Oliver North

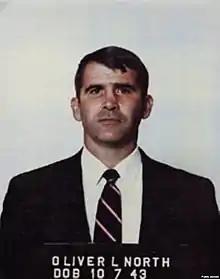
North's mugshot, taken on the day of his arrest

North was indicted in March 1988 on 16 felony counts. His trial opened in February 1989, and on May 4, 1989, he was initially convicted of three: accepting an illegal gratuity, aiding and abetting in the obstruction of a congressional inquiry, and ordering the destruction of documents through his secretary, Fawn Hall. He was sentenced by U.S. District Judge Gerhard Gesell on July 5, 1989, to a three-year suspended prison term, two years probation, $150,000 in fines, and 1,200 hours of community service. North performed some of his community service within Potomac Gardens, a public housing project in southeast Washington, DC. However, with the help of the American Civil Liberties Union, North appealed his conviction to the U.S. Court of Appeals for the District of Columbia Circuit. On July 20, 1990, the D.C. Circuit vacated North's convictions on the ground that witnesses in his trial might have been impermissibly affected by his immunized congressional testimony.